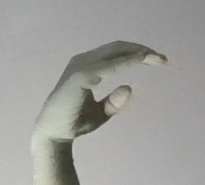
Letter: jeem